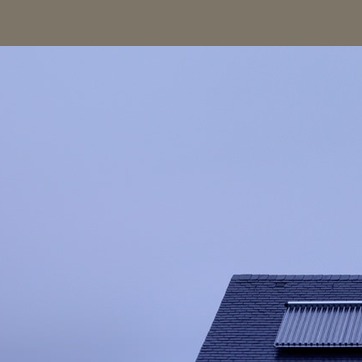
Material: sky